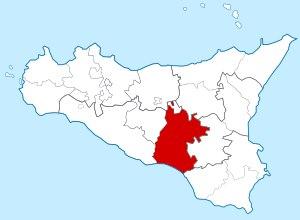
Le diocèse de Piazza Armerina est un diocèse de l'Église catholique en Italie, suffragant de l'archidiocèse d'Agrigente et appartenant à la région ecclésiastique de Sicile.